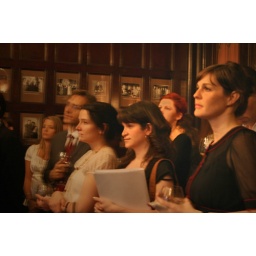
The girl with the red piping in her shirt inspired me to strongly consider a makeover.